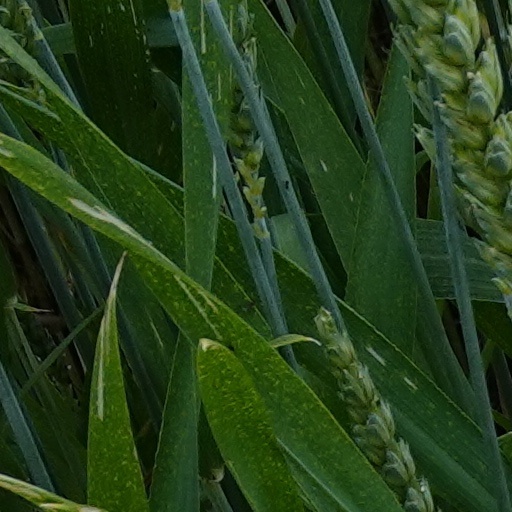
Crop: wheat